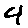
Label: 4